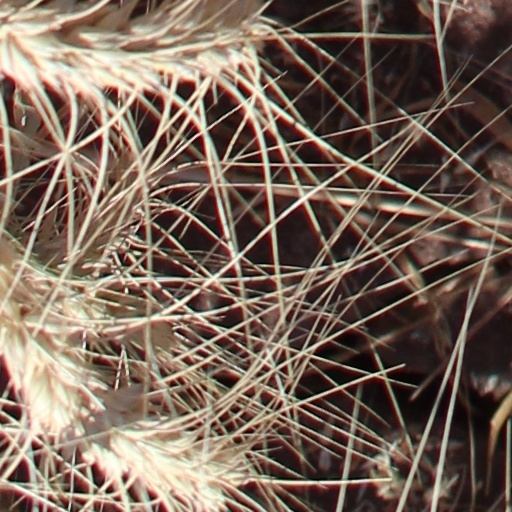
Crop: wheat